Royal visits to Manchester and Salford during the reign of Queen Victoria

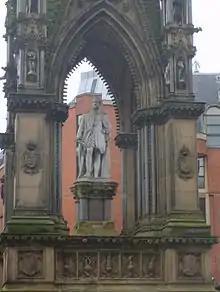
The Albert Memorial in Manchester

The "Manchester Guardian" hailed the importance and success of the visit, in which the Queen saw a Manchester that "did not exist in 1851 or 1857" and quoted the "Morning Post"'s claims that the ceremony was one of "exceptional interest and importance." Not only did the Queen officially open the canal, which represented technological and engineering advances, but she also viewed a city changed in appearance since her last visit. The Queen rode past the stately warehouses, like that of Messrs. Watt on Portland Street, the newly built Manchester Town Hall (1877), with the Albert Memorial, in Albert Square, Manchester's tribute to her late husband and finally the emerging commercial buildings epitomised in Lewis's Department store, all of which shaped the Manchester still visible to today's citizens and visitors. Moreover, as Sir Bosdin Leech commented, in the Leech Family Diaries, the crowd was vast and represented a city emerging out of the uncertainty of the third quarter of the century. The ship canal, the changing city and the cheering crowds signified a Manchester built on determination and innovation, both symbolic of the values of Queen Victoria and her late husband.